Skálanes

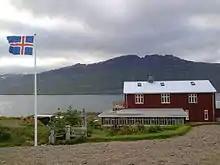
Skálanes Nature & Heritage Centre

Skálanes Nature and Heritage Centre is placed within a 1250 hectare nature reserve situated on a peninsula 17 km east of Seyðisfjörður, East Iceland. The reserve has a rich natural and historical life consisting of native plants, a wide range of wildlife consisting of 47 different bird species, local reindeer herds, arctic foxes, and more than 80 archaeological sites.